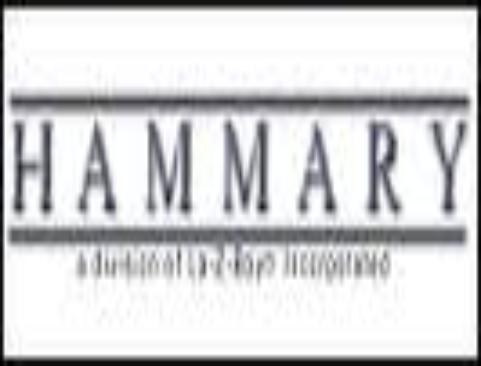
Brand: Hammary
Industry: Clothes